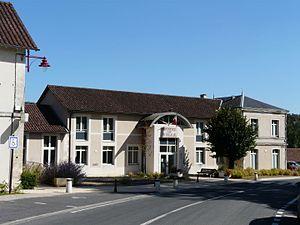
L'hôtel de ville de Château-l'Évêque, Dordogne, France.
Château-l'Évêque est une commune française située dans le département de la Dordogne, en région Nouvelle-Aquitaine.